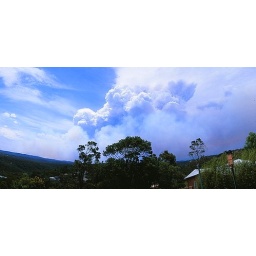
blue gum forest going up in smoke from woodford